Rock art of the Figuig region

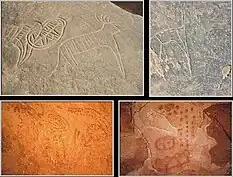
Overview of the rock-art

Less famous than the Tassili figures, the engravings of the South Oran region have nonetheless been the subject of studies since 1863. The most important works were carried out by A. Pomel (from 1893 to 1898), Stéphane Gsell (from 1901 to 1927), G. B. M. Flamand (from 1892 to 1921), Leo Frobenius and Hugo Obermaier (in 1925), Abbé Henri Breuil (from 1931 to 1957), L. Joleaud (from 1918 to 1938), and Raymond Vaufrey (from 1935 to 1955).